Antonio Rizzo (architect)

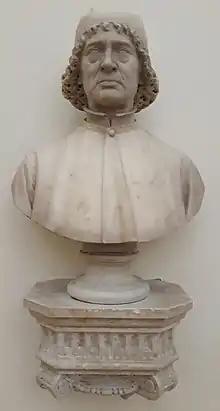
Bust of Antonio Rizzo at the Biblioteca civica di Verona

Antonio Rizzo (Osteno, c. 1430 – Cesena, c. 1499) was an Italian architect and sculptor, one of the greatest active in Venice in the latter half of the fifteenth century. Among his designs are the "Scala dei Giganti" ("Staircase of the Giants"), the stairs leading to the State Apartments of the Doge's Palace.